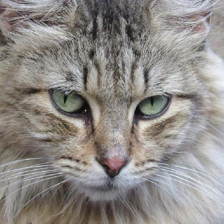
Label: animals